Labastide-sur-Bésorgues

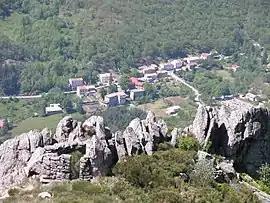
A view of Labastide-sur-Bésorgues

Labastide-sur-Bésorgues (Occitan: "La Bastida de Besòrgas", before 1993: "Labastide-de-Juvinas") is a commune in the Ardèche department in the Auvergne-Rhône-Alpes region in Southern France.